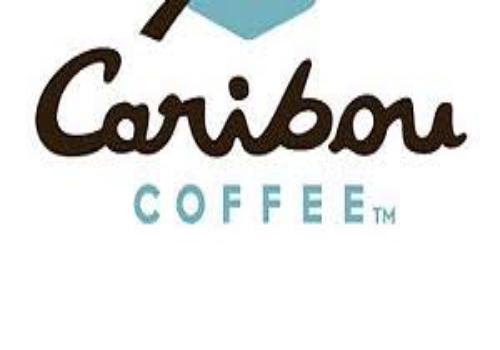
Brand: Caribou Coffee
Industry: Food